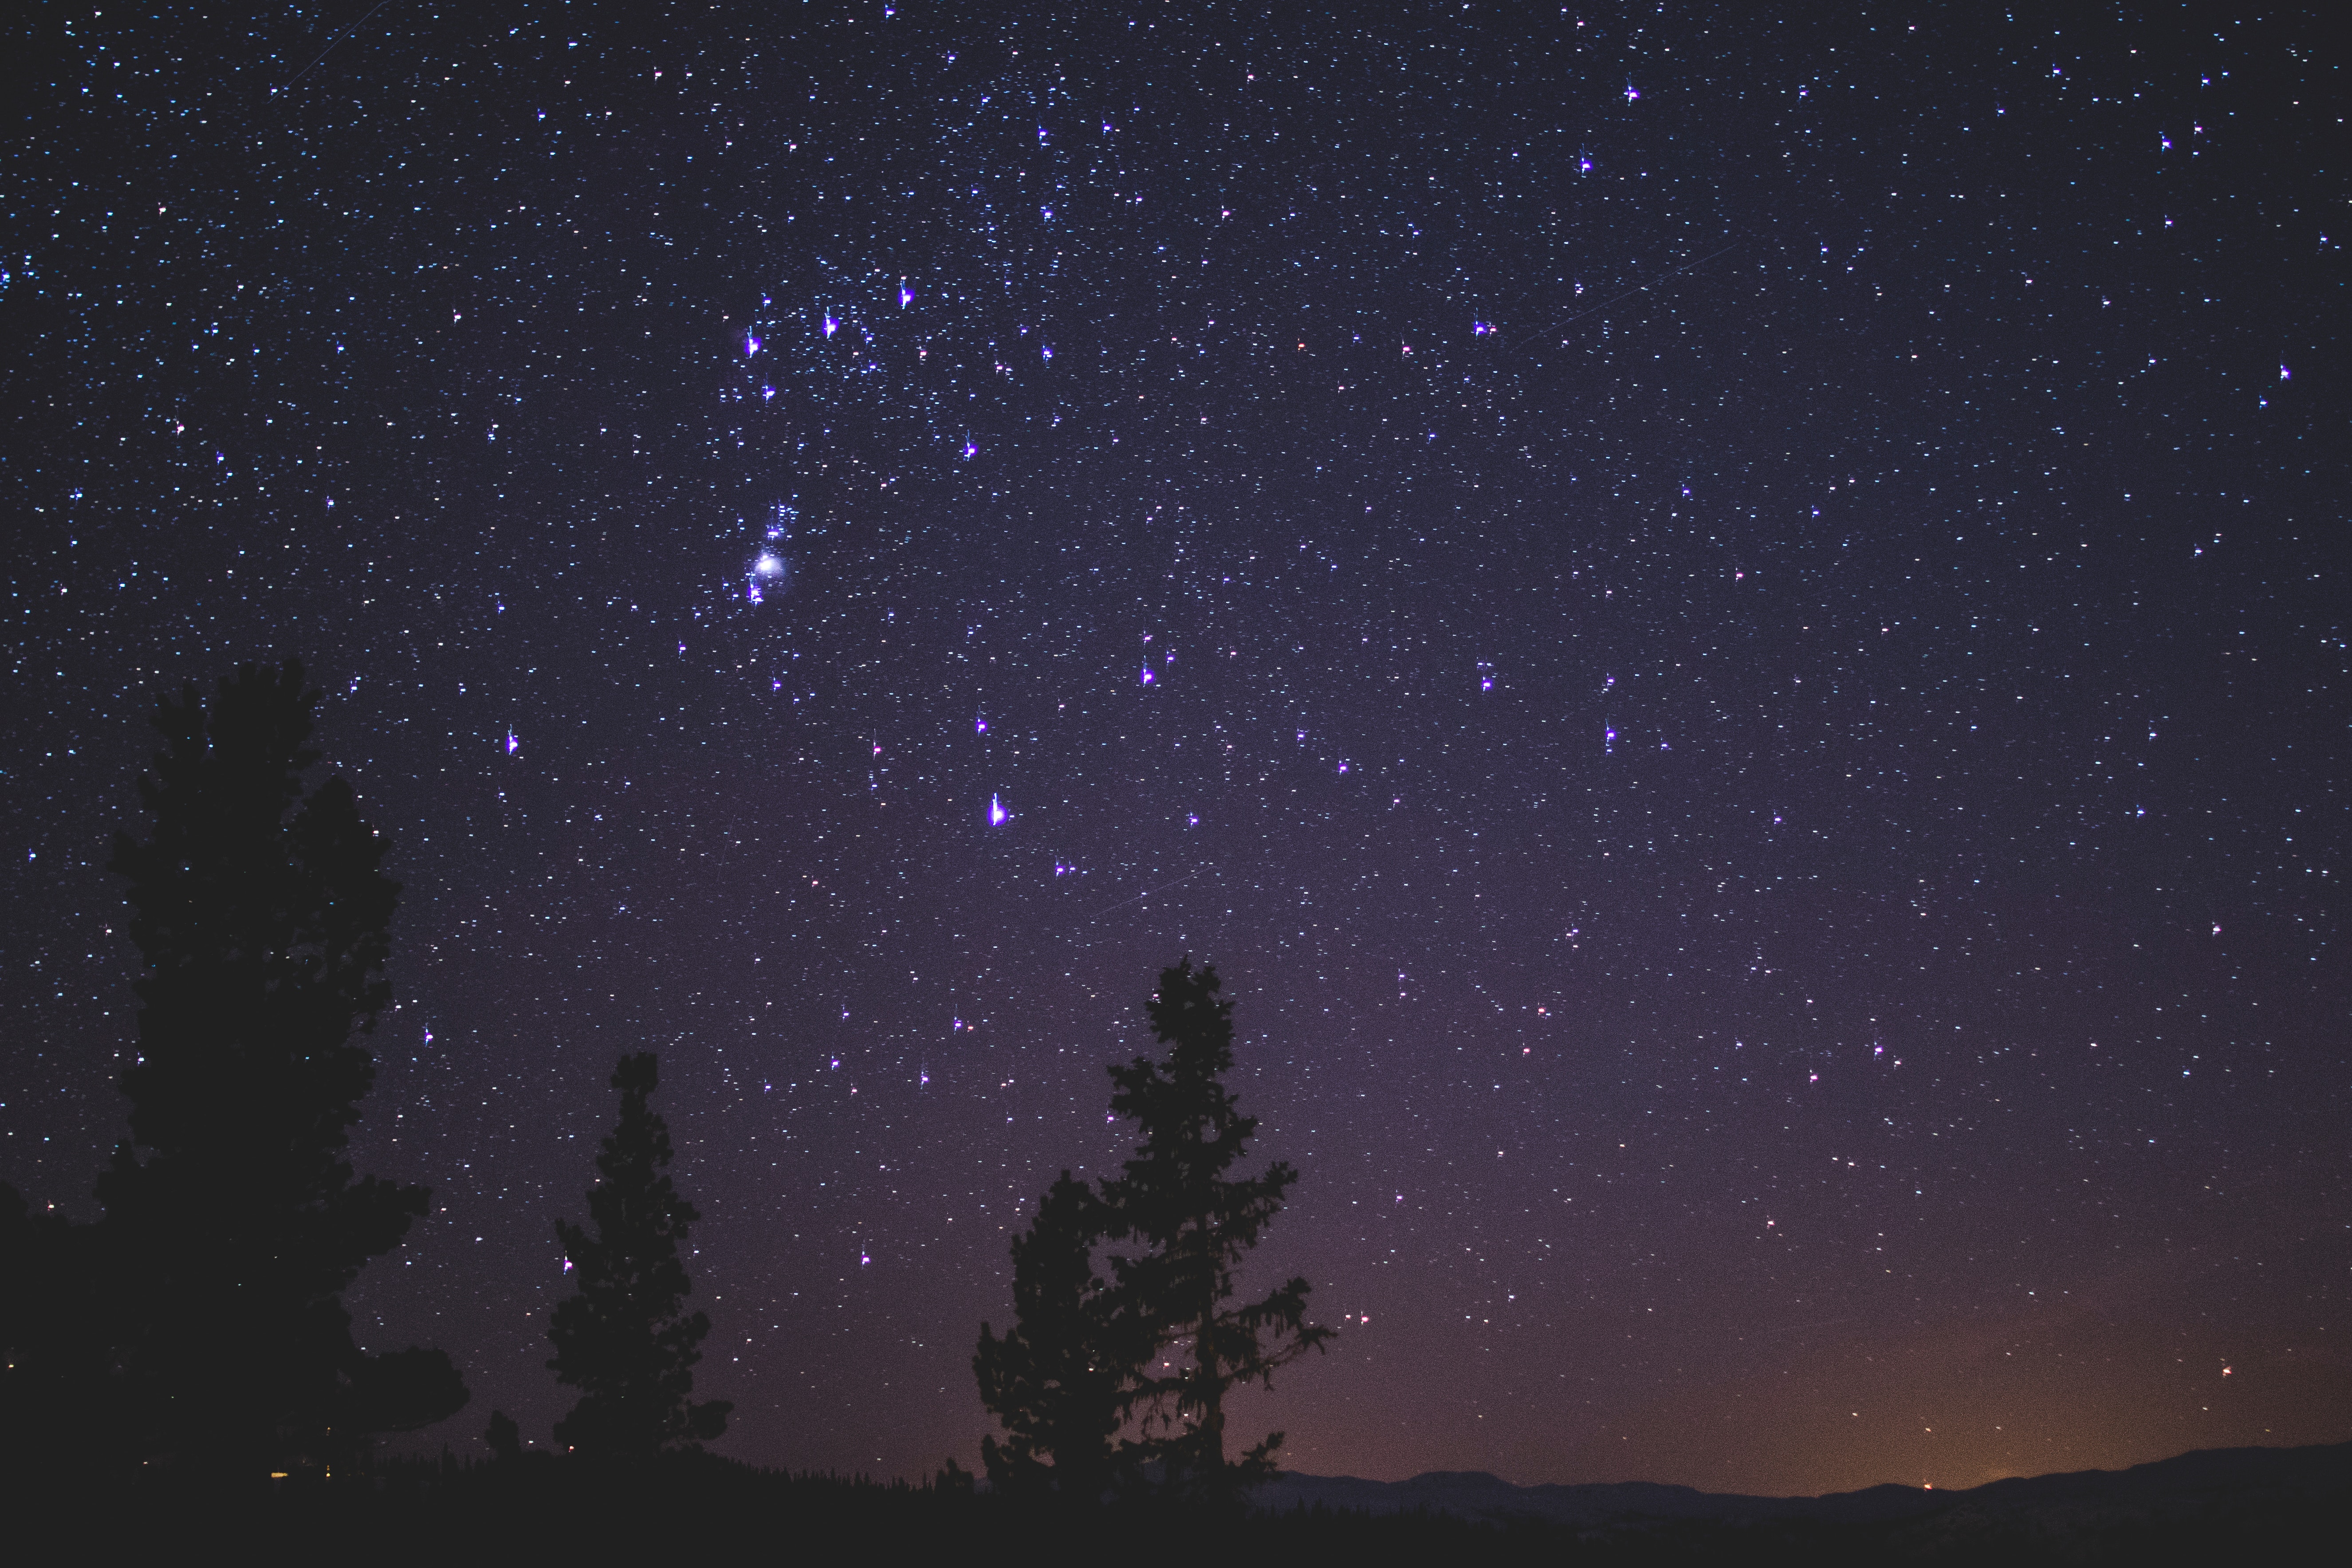
sky, night, atmospheric phenomenon, tree, purple, constellation, star, atmosphere, astronomical object, astronomy, space, midnight, landscape, darkness, cloud, science, universe, plant